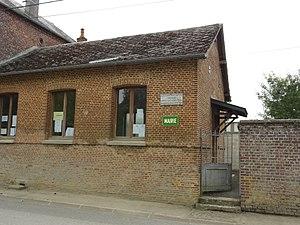
Soize (Aisne) mairie
Soize est une commune française située dans le département de l'Aisne, en région Hauts-de-France.